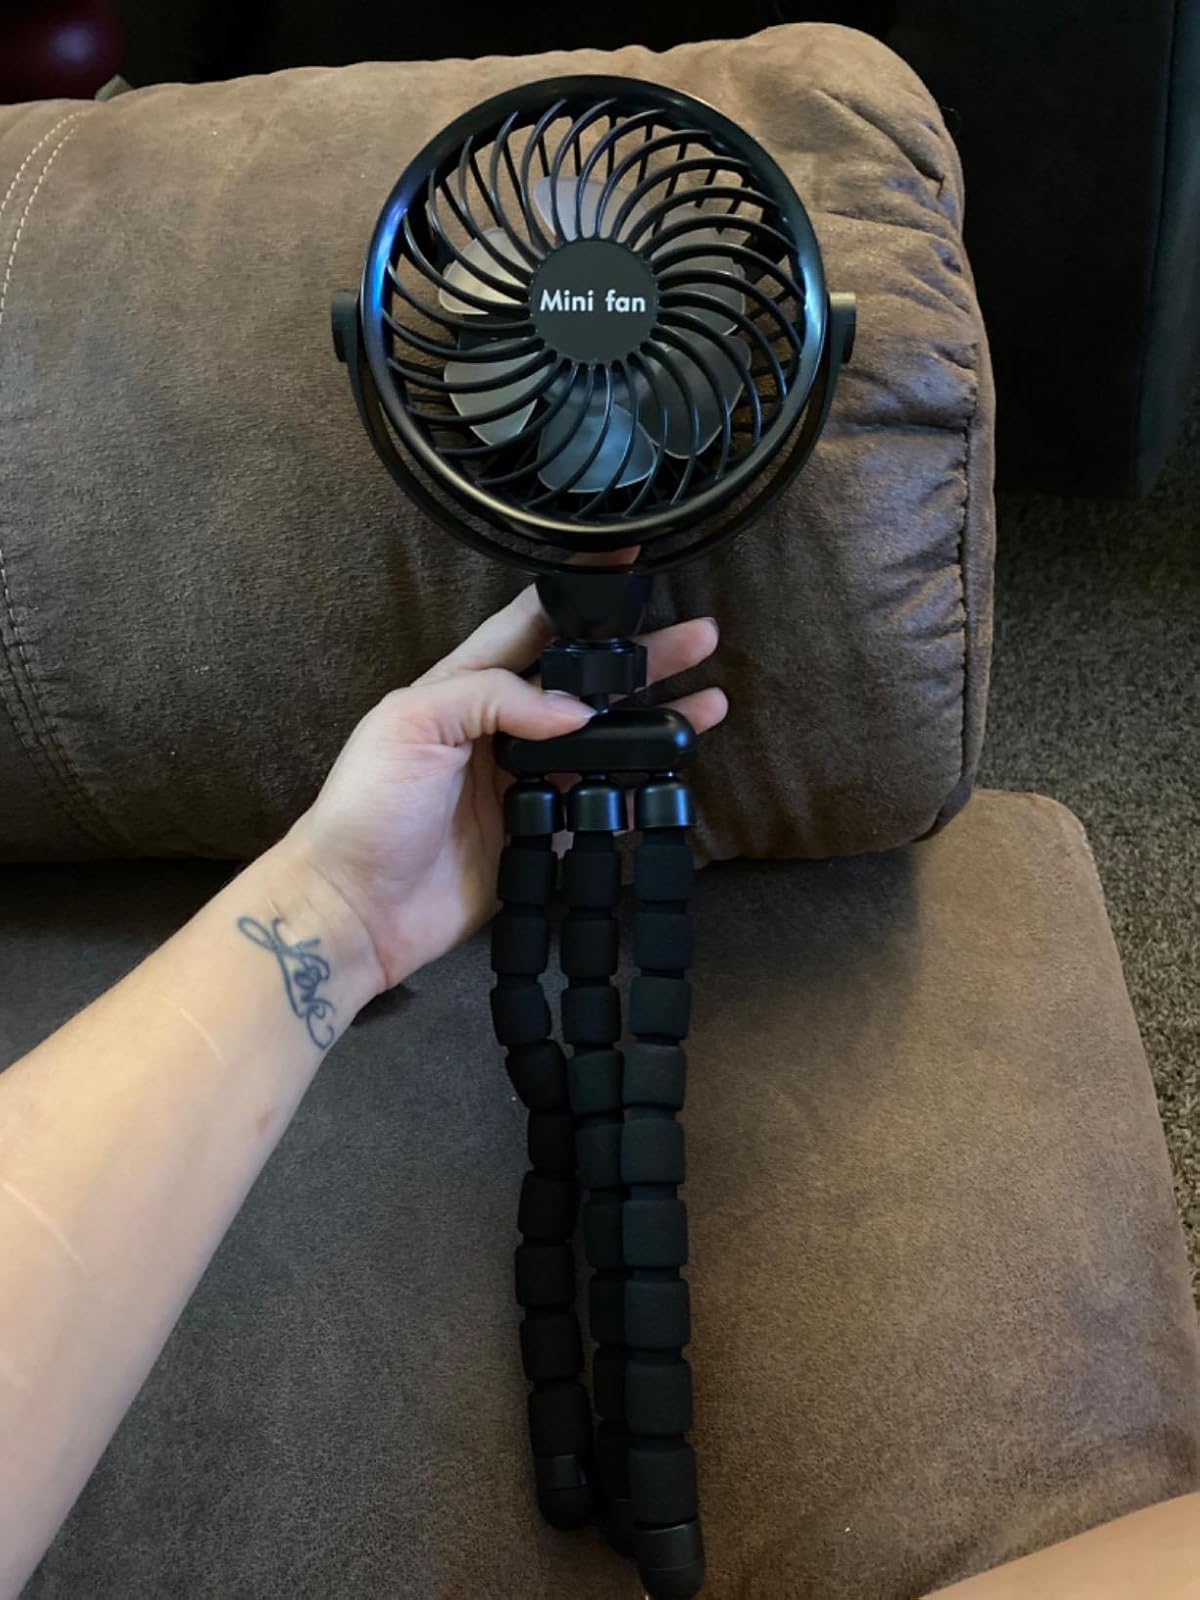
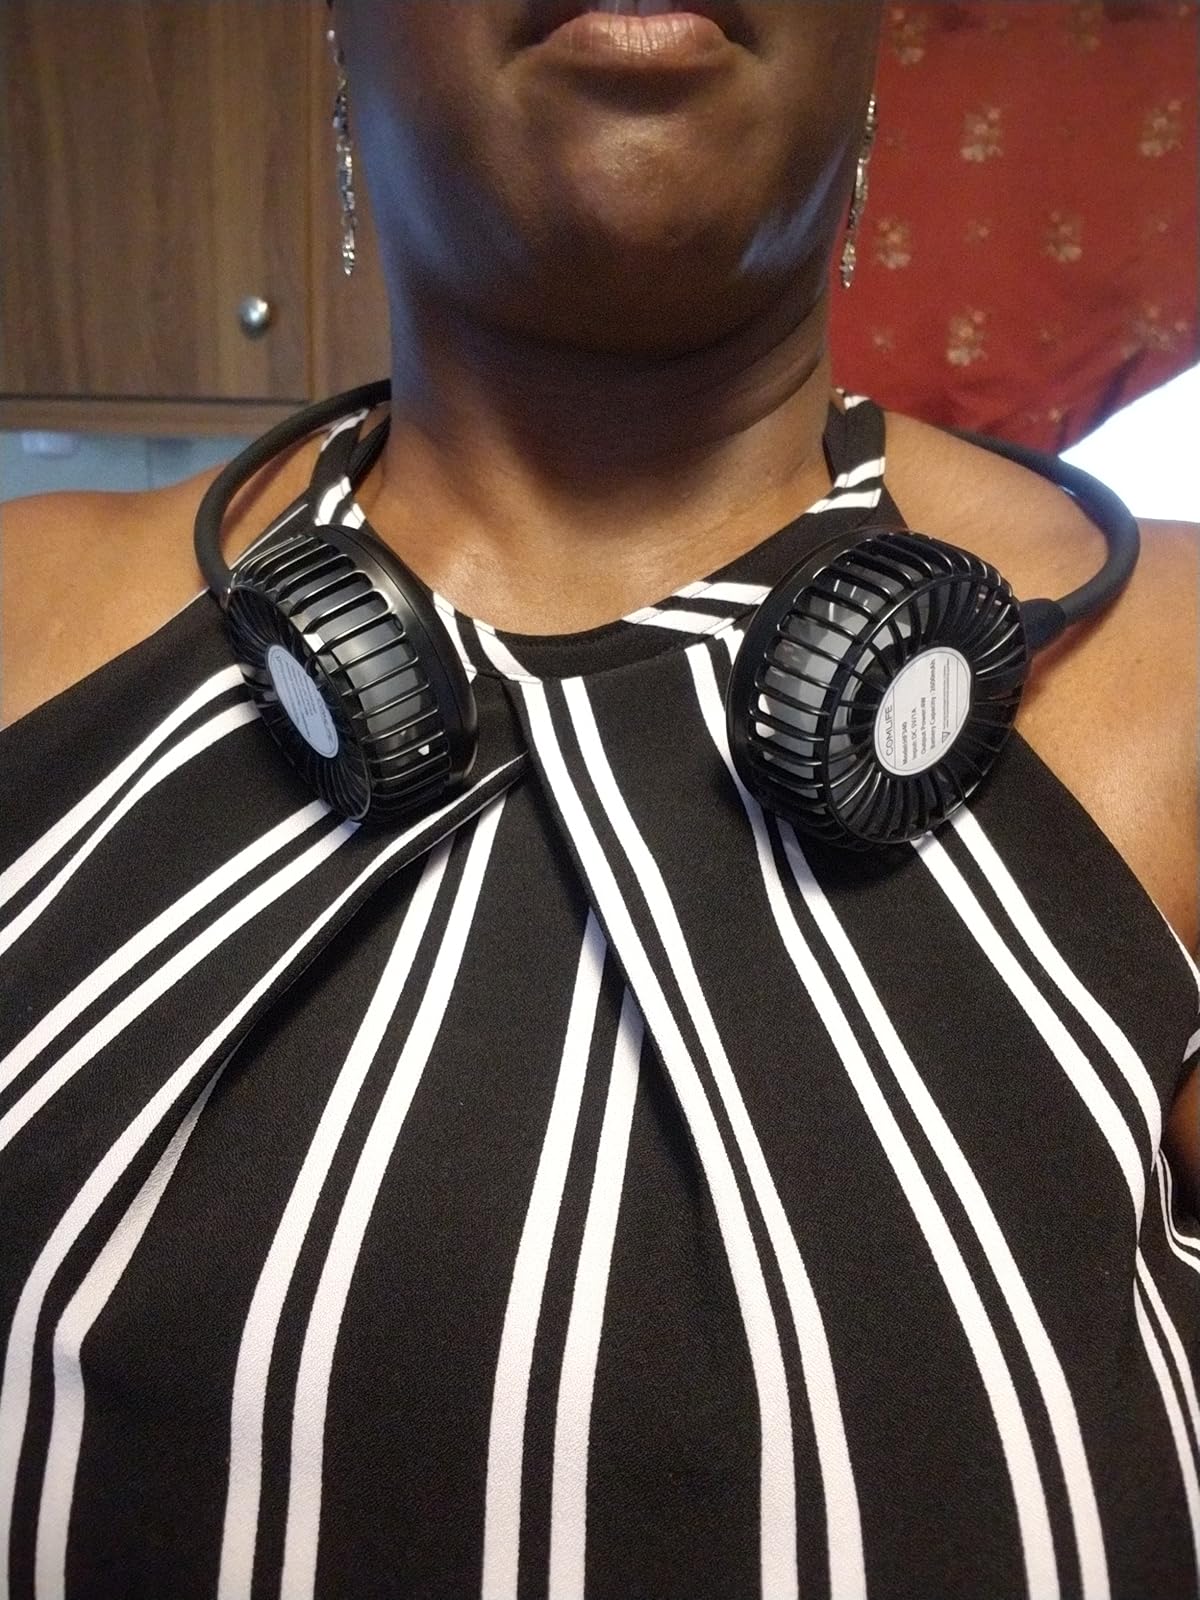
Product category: fan
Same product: no